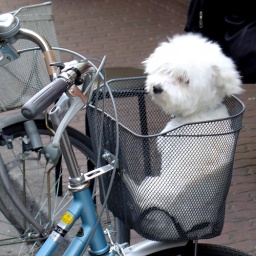
dog in a basket